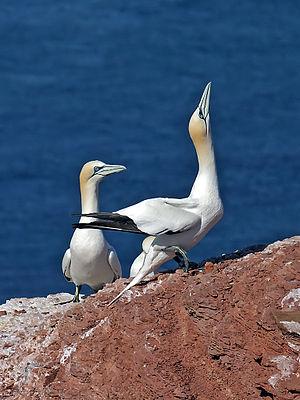
Fou de Bassan עברית: סולה צפונית Íslenska: Súla (fugl) Italiano: Morus bassanus Lietuvių: Šiaurinis padūkėlis